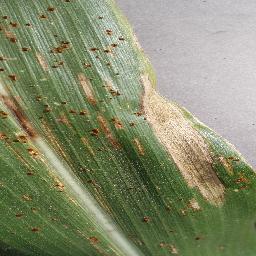
Label: Corn_(Maize)___Gray_Leaf_Spot_(Cercospora)